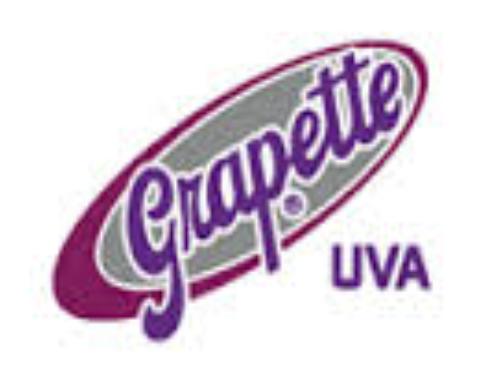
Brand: Grapette
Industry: Food